Pankaj Tripathi filmography

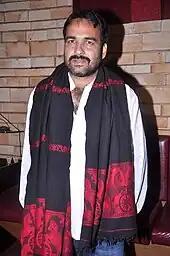

Pankaj Tripathi is an Indian actor who predominantly works in Hindi cinema and has also appeared in English, Kannada, Telugu, Punjabi and Tamil language films. He is the recipient of several awards, including a National Film Award, a Filmfare Award, a Screen Award, and an IIFA Award.